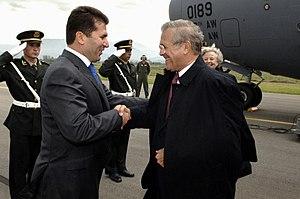
Fatmir Mediu, est un homme politique albanais. Ministre de la Défense de l'Albanie de septembre 2005 à Mars 2008, président du Parti républicain d'Albanie.